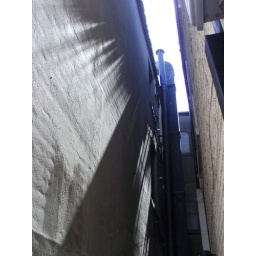
An alley that leads to Scarborough sea front - the feathered shadows are from plants in the gutters